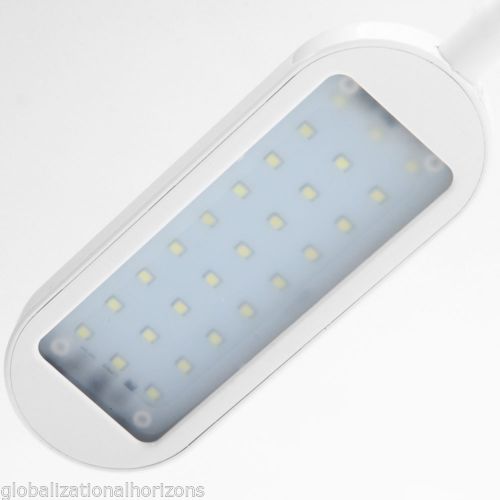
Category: lamp